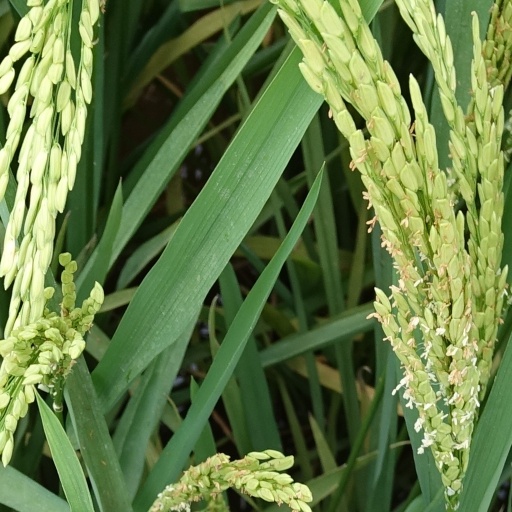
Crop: rice